James McPartland Three-Decker

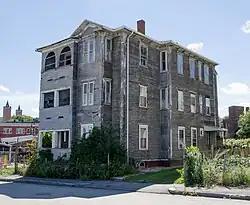

The James McPartland Three-Decker is a historic three-decker in Worcester, Massachusetts, built around 1888. It is a rare surviving instance of the form in Worcester's East Side Irish neighborhood, with a hip roof and decorative brackets in the eaves. A square projecting section on the front facade's right side is topped by a gable roof and shingled porches take up the left side, met on the third floor with round-arch openings.